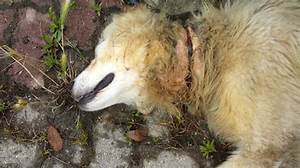
Label: cane